Lisbeth Salander

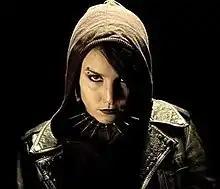
Lisbeth Salander, as portrayed by Noomi Rapace in the Swedish films

Lisbeth Salander is a fictional character created by Swedish author and journalist Stieg Larsson in his award-winning "Millennium" series. She first appeared in the 2005 novel "The Girl with the Dragon Tattoo", as an antisocial computer hacker with a photographic memory who teams up with Mikael Blomkvist, an investigative journalist and publisher of a magazine called "Millennium". Salander reappears in "The Girl Who Played with Fire" (2006) and "The Girl Who Kicked the Hornets' Nest" (2007), sequels that Larsson had written before he died in 2004.